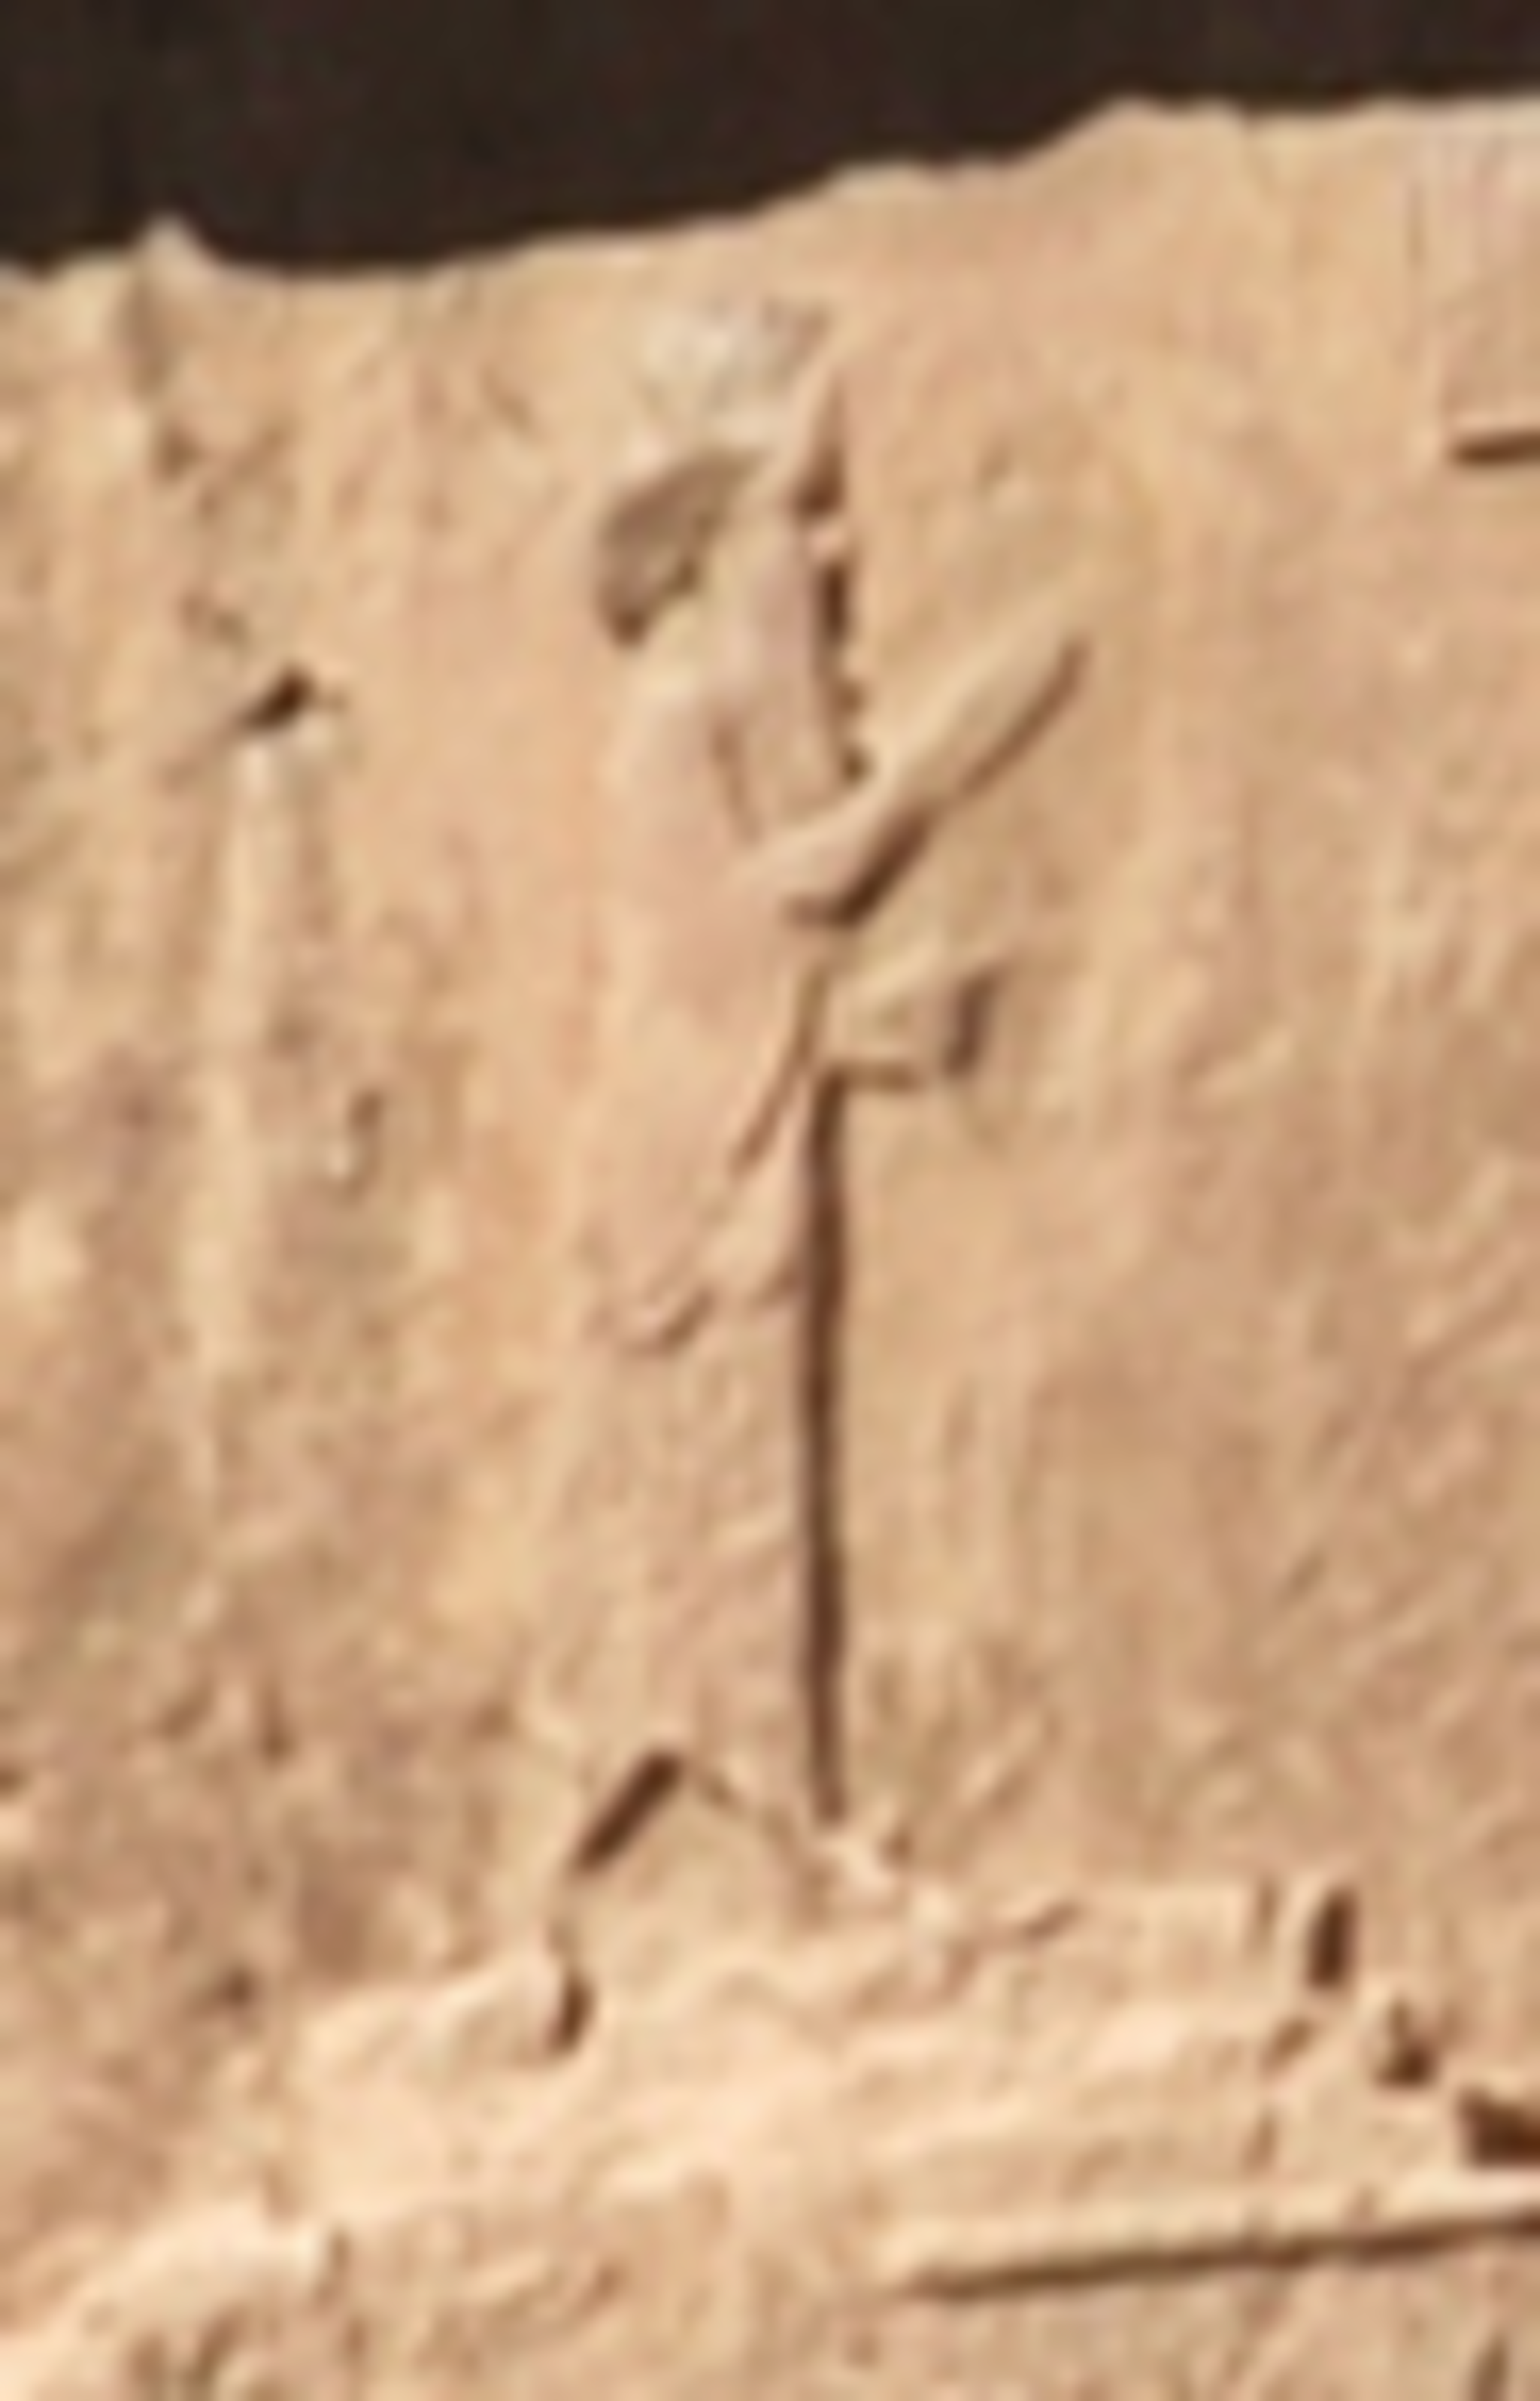
Title: Darius ii
Description: Portrait/relief of Darius II from his tomb in Naqsh-e Rostam , Shiraz, Iran
Date: 2010-12-29 12:15:27
Categories: Darius II, Tomb of Darius II, Extracted images, Reliefs in Naqsh-e Rustam